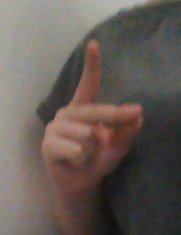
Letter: ta